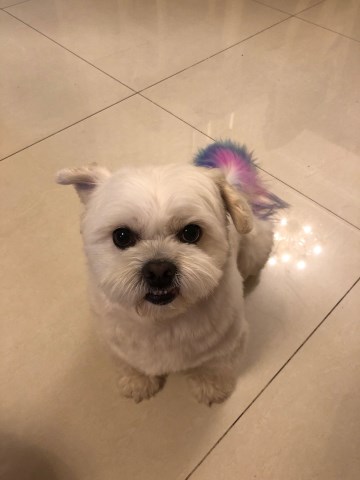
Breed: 361-n000123-Shih_Tzu